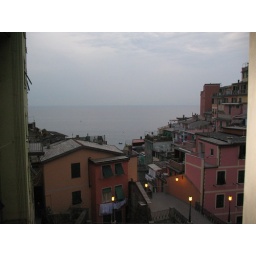
View from the window of our bedroom in Riomaggiore (Cinque Terre)